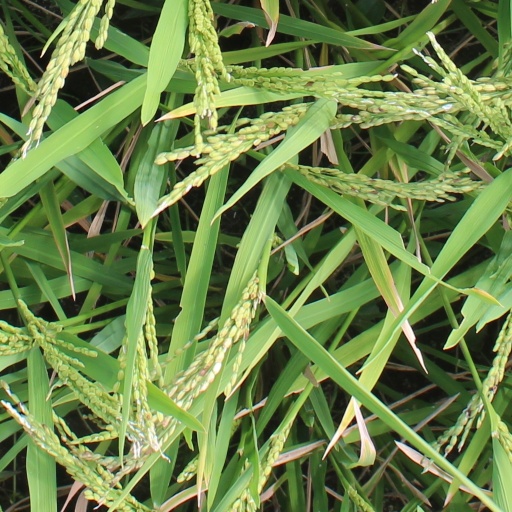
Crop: rice